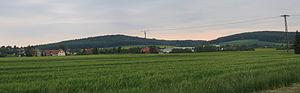
Wiehengebirge á Preußisch Oldendorf, arrondissement de Minden-Lübbecke, Rhénanie-du-Nord-Westphalie, Allemagne. العربية